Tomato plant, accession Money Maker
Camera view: tilt-top (135 deg); turntable rotation: 60 degrees
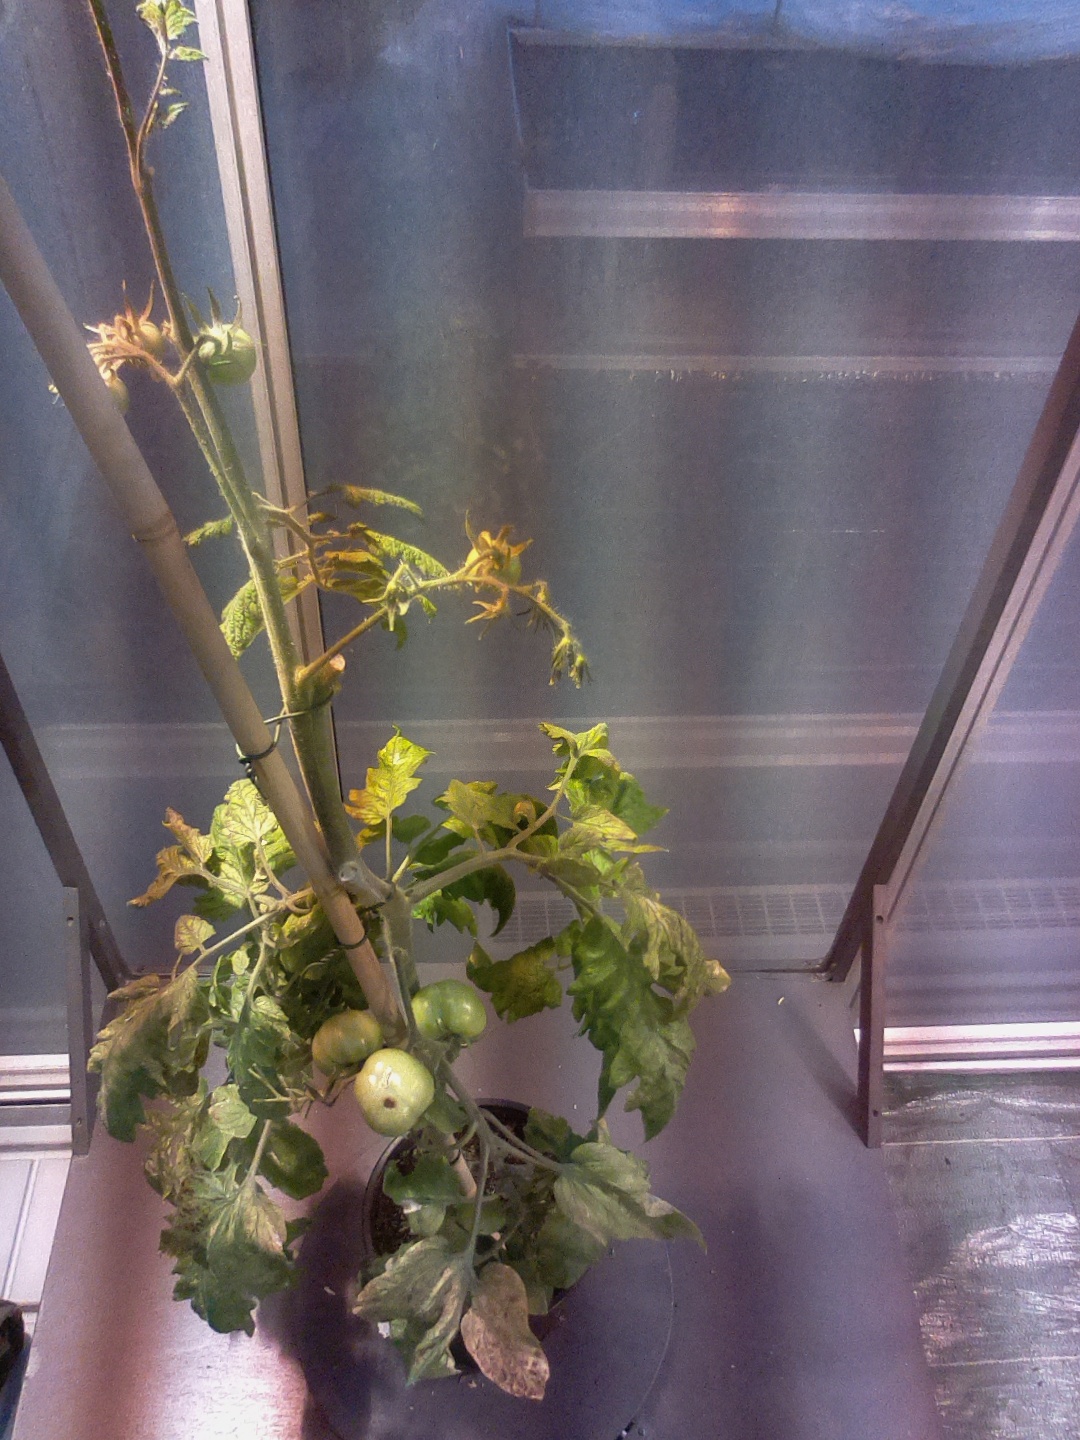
BBCH growth stage 76: 60%-70% of final fruit size